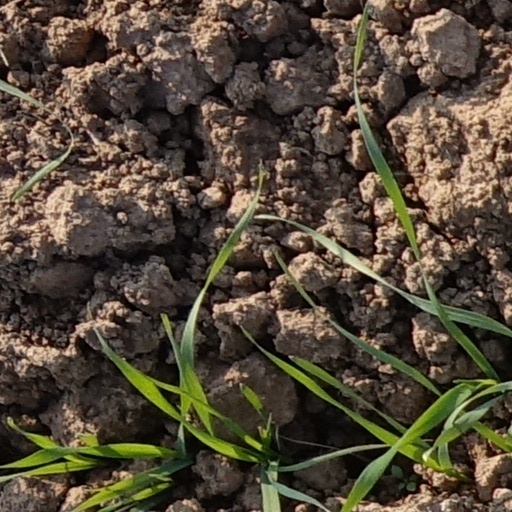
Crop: wheat